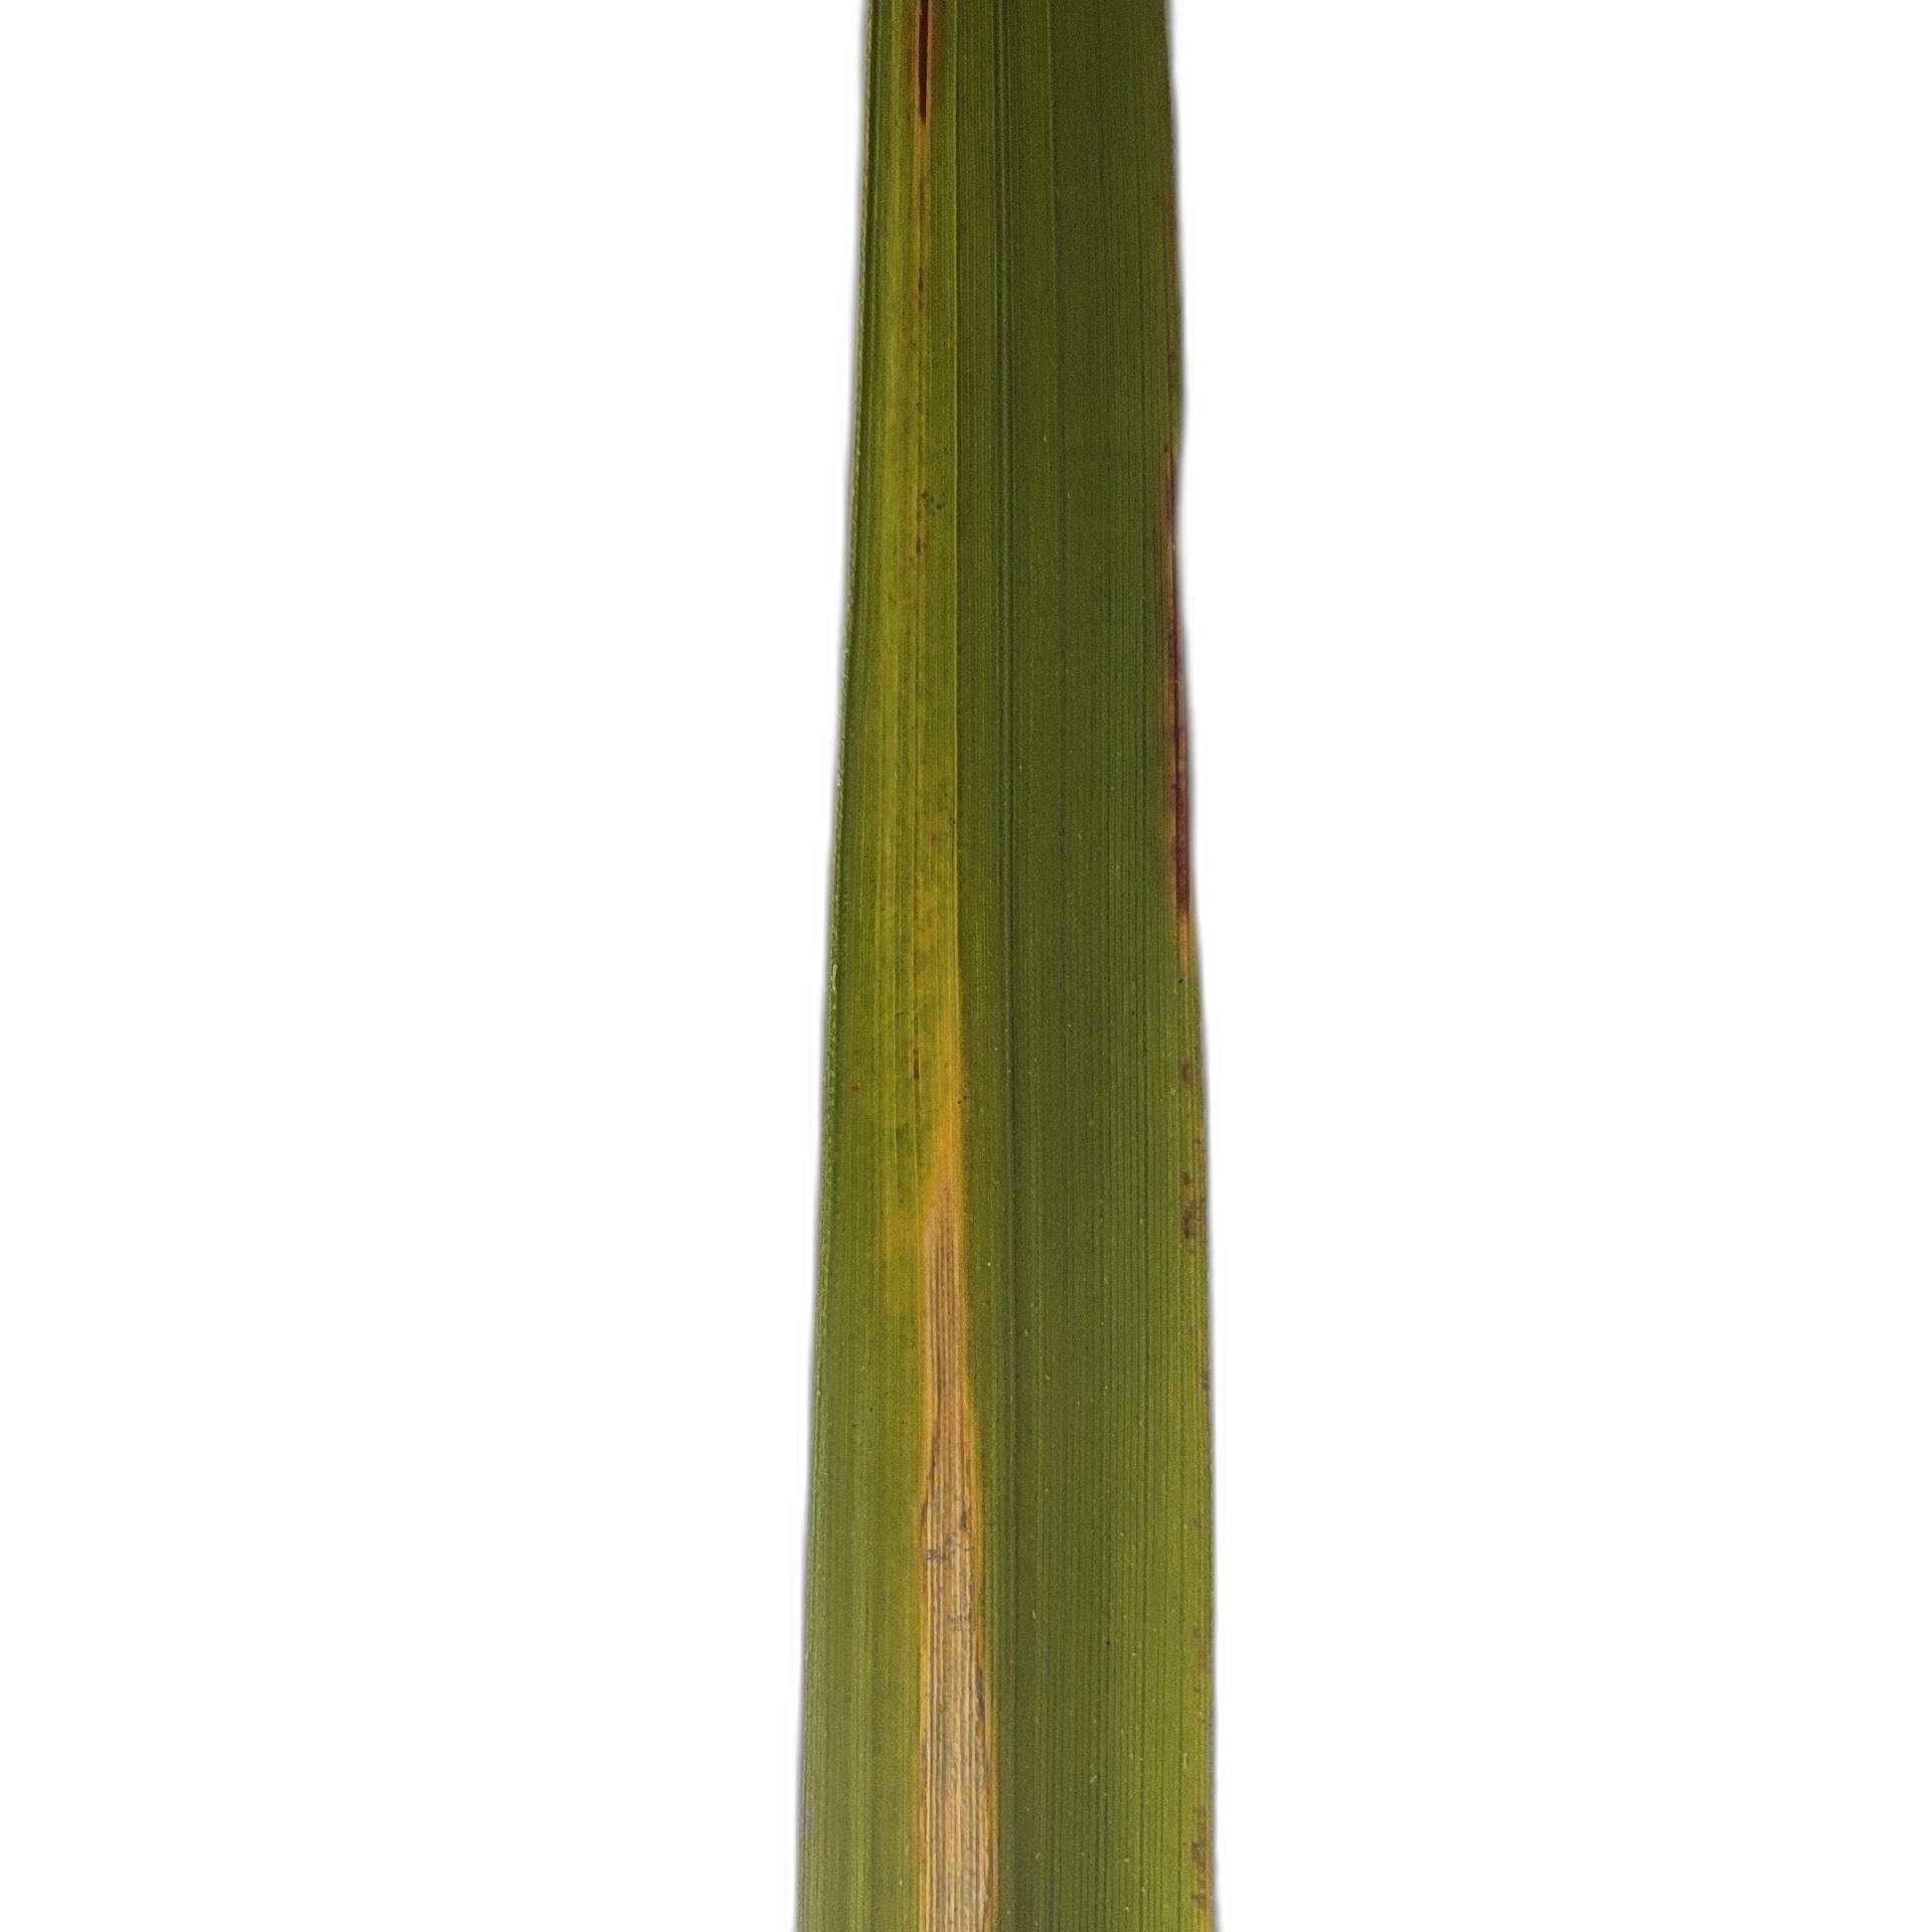
Label: Rice Leaffolder